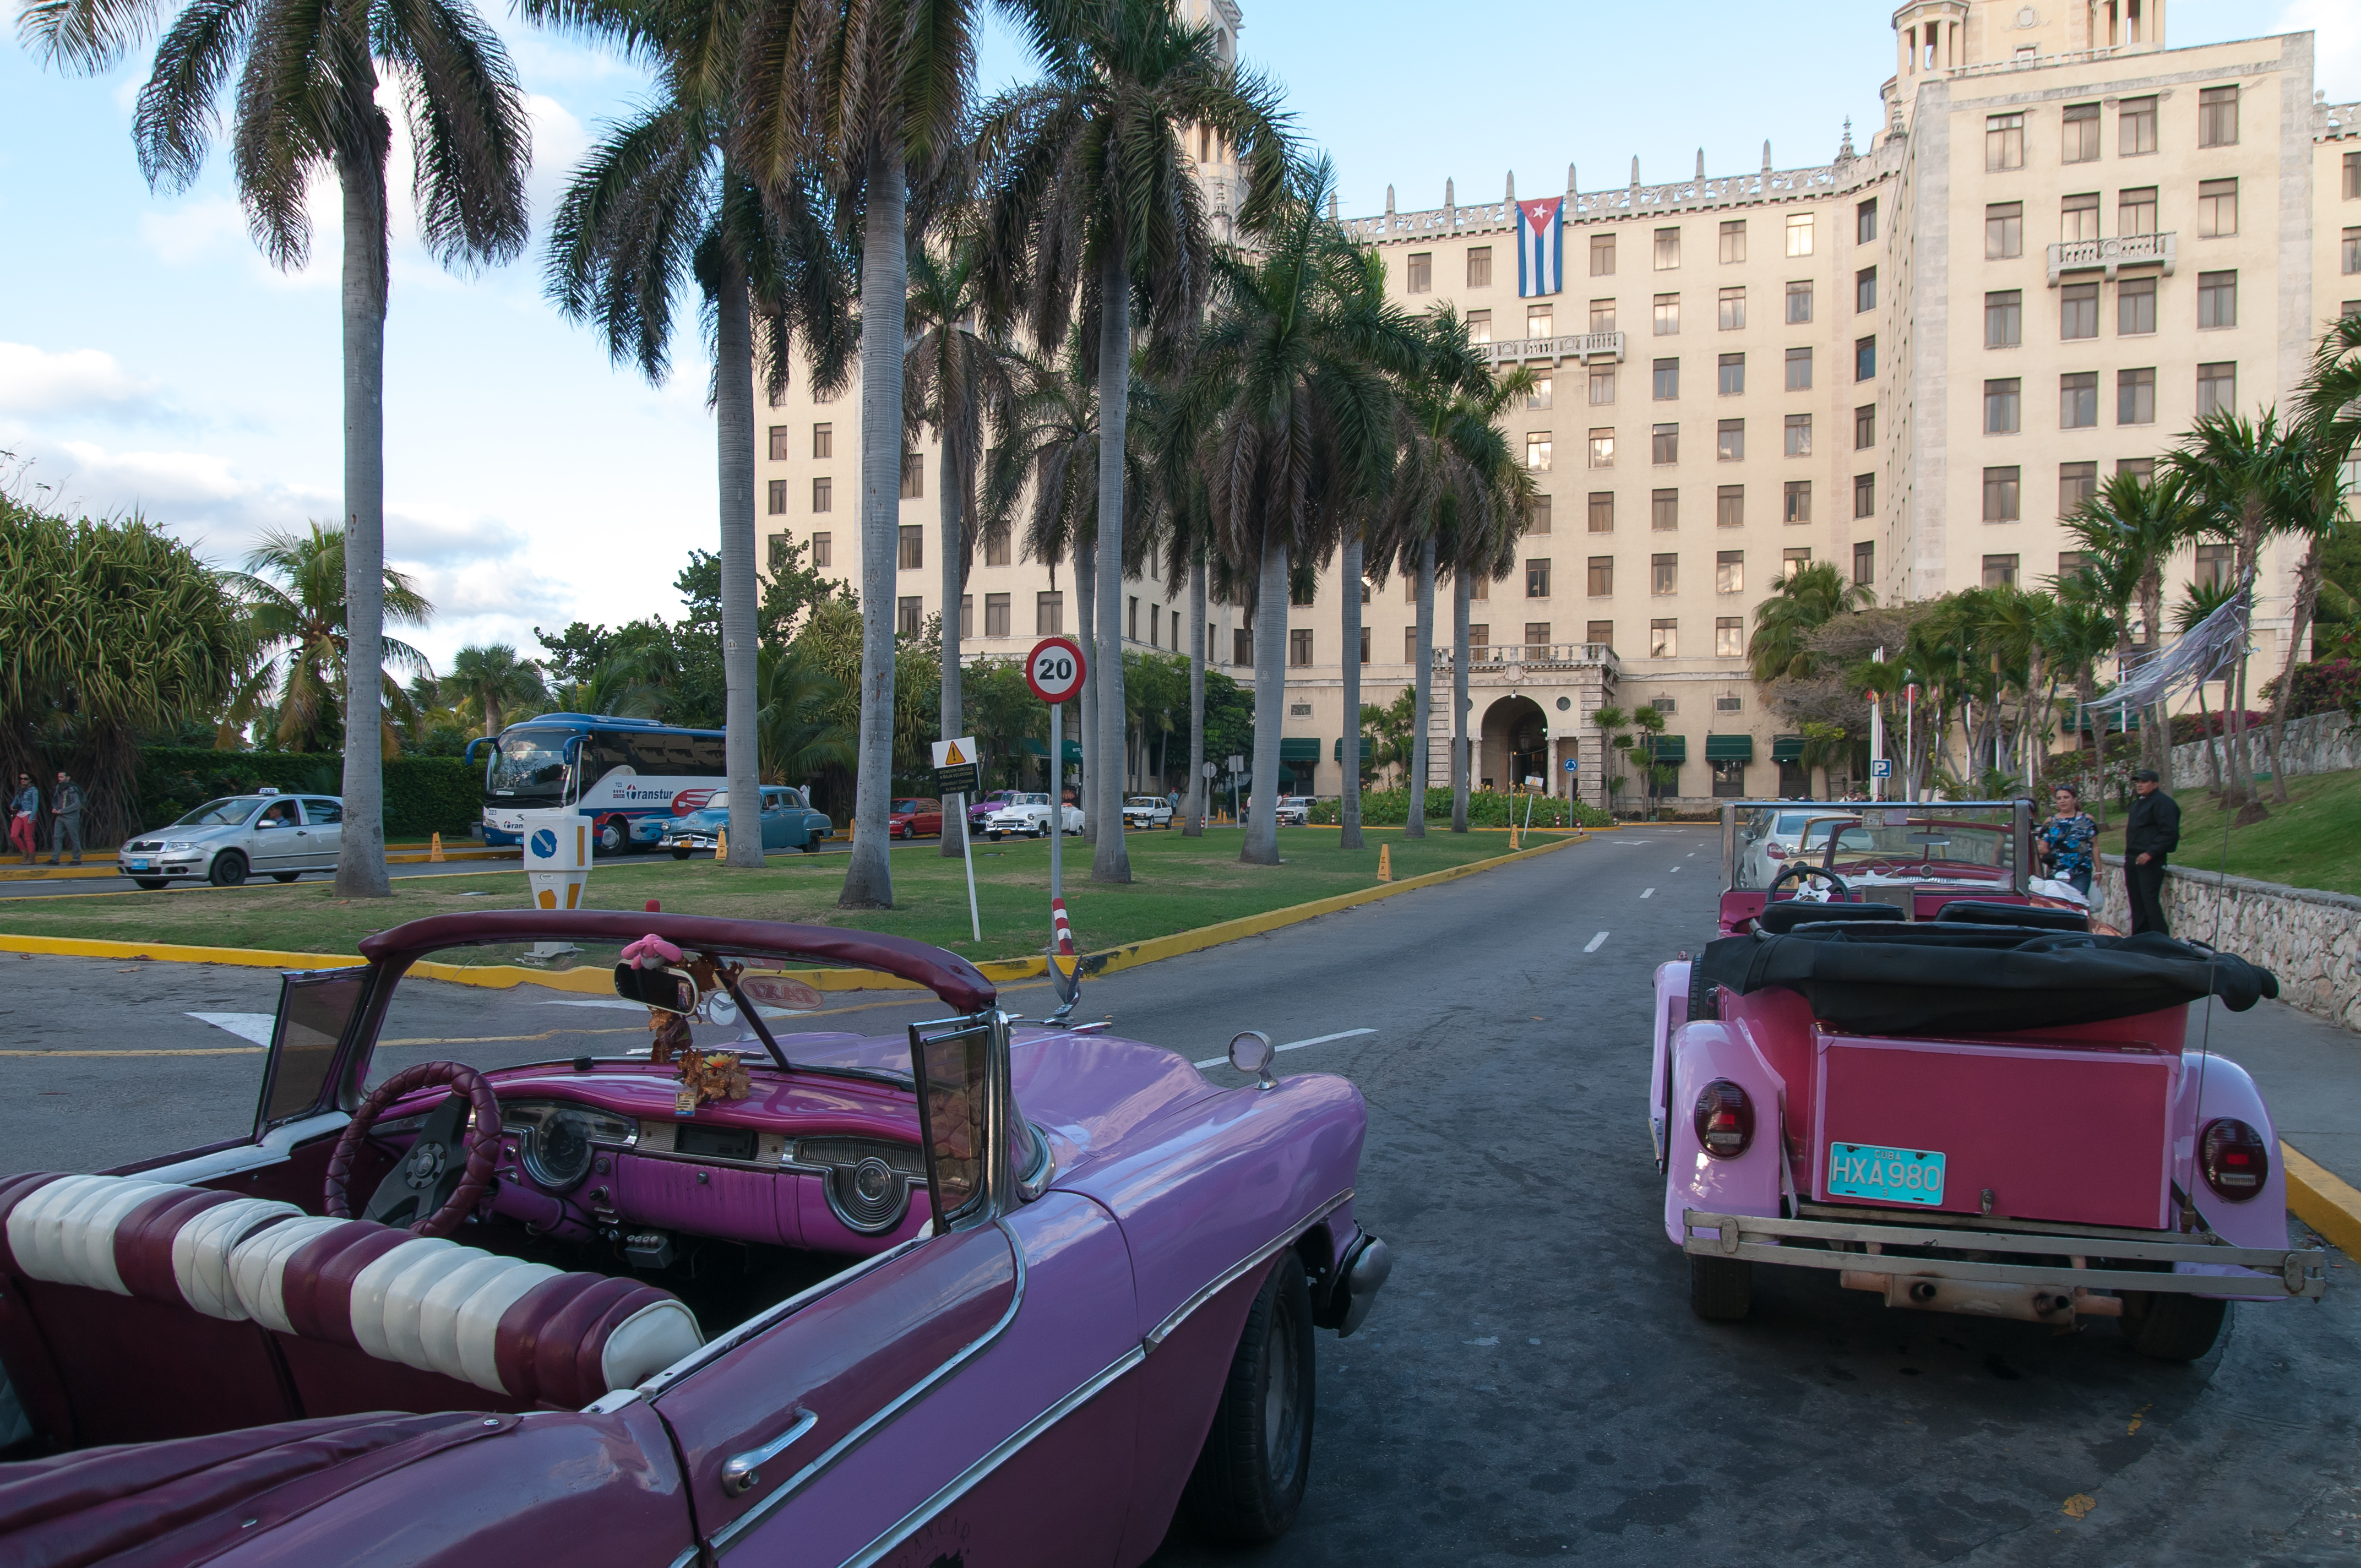
car, vehicle, vintage car, cuba, d300, lahabana, antique car, land vehicle, automobile make, luxury vehicle